Indigenous People of Biafra

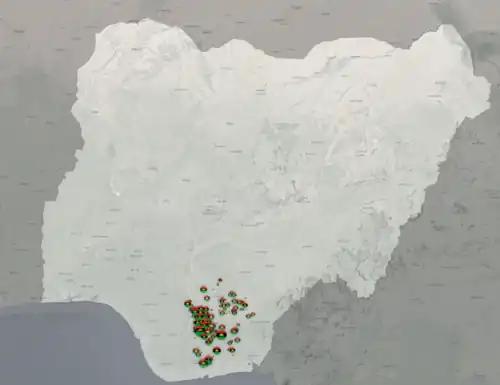
The location of political violence involving Indigenous Peoples of Biafra in Nigeria, 2015–2023, according to ACLED data

In August 2020, the department of state services (DSS) were accused by IPOB of killing 21 of its members and arresting 47 other members across different locations. The DSS claims two of its officers were killed by IPOB members. Both sides accused each other of firing the first shot and that the attack was unprovoked. Casualties have not been independently verified. Following the incident, IPOB vowed to retaliate and called on its members to start practicing self-defense.